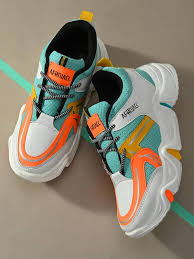
Label: Sneaker